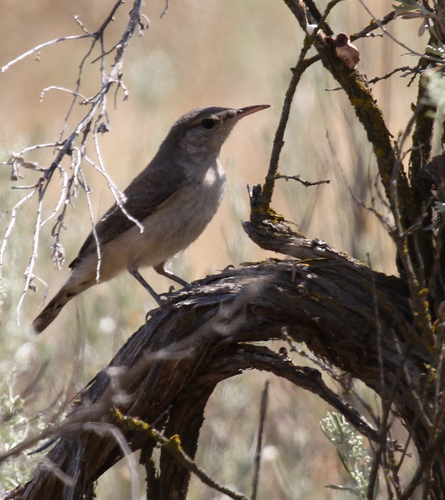
a small sized bird that has a grey belly and darker grey wingsa small sized, all brown bird that has a skinny body and a slender, black beak.
this bird has a grey throat, brest and belly, and a striped light brown and black vent.
a brown bird that is pale brown on its ventral side an dark brown on its dorsal side, and has a long thin beak.
this bird has a grey crown, a long skinny bill, and a white belly
this bird is white and grey and has a long, pointy beak.
this small bird has a long bill, dark grey crown, grey with dark grey breast, side and belly.
thsi bird has a darker gray back and wings, however its belly and breast are a much lighter grey.
this small bird is dark gray has a cream breast and belly, and gray feet.
this bird has wings that are grey and has a white body
Species: Rock Wren